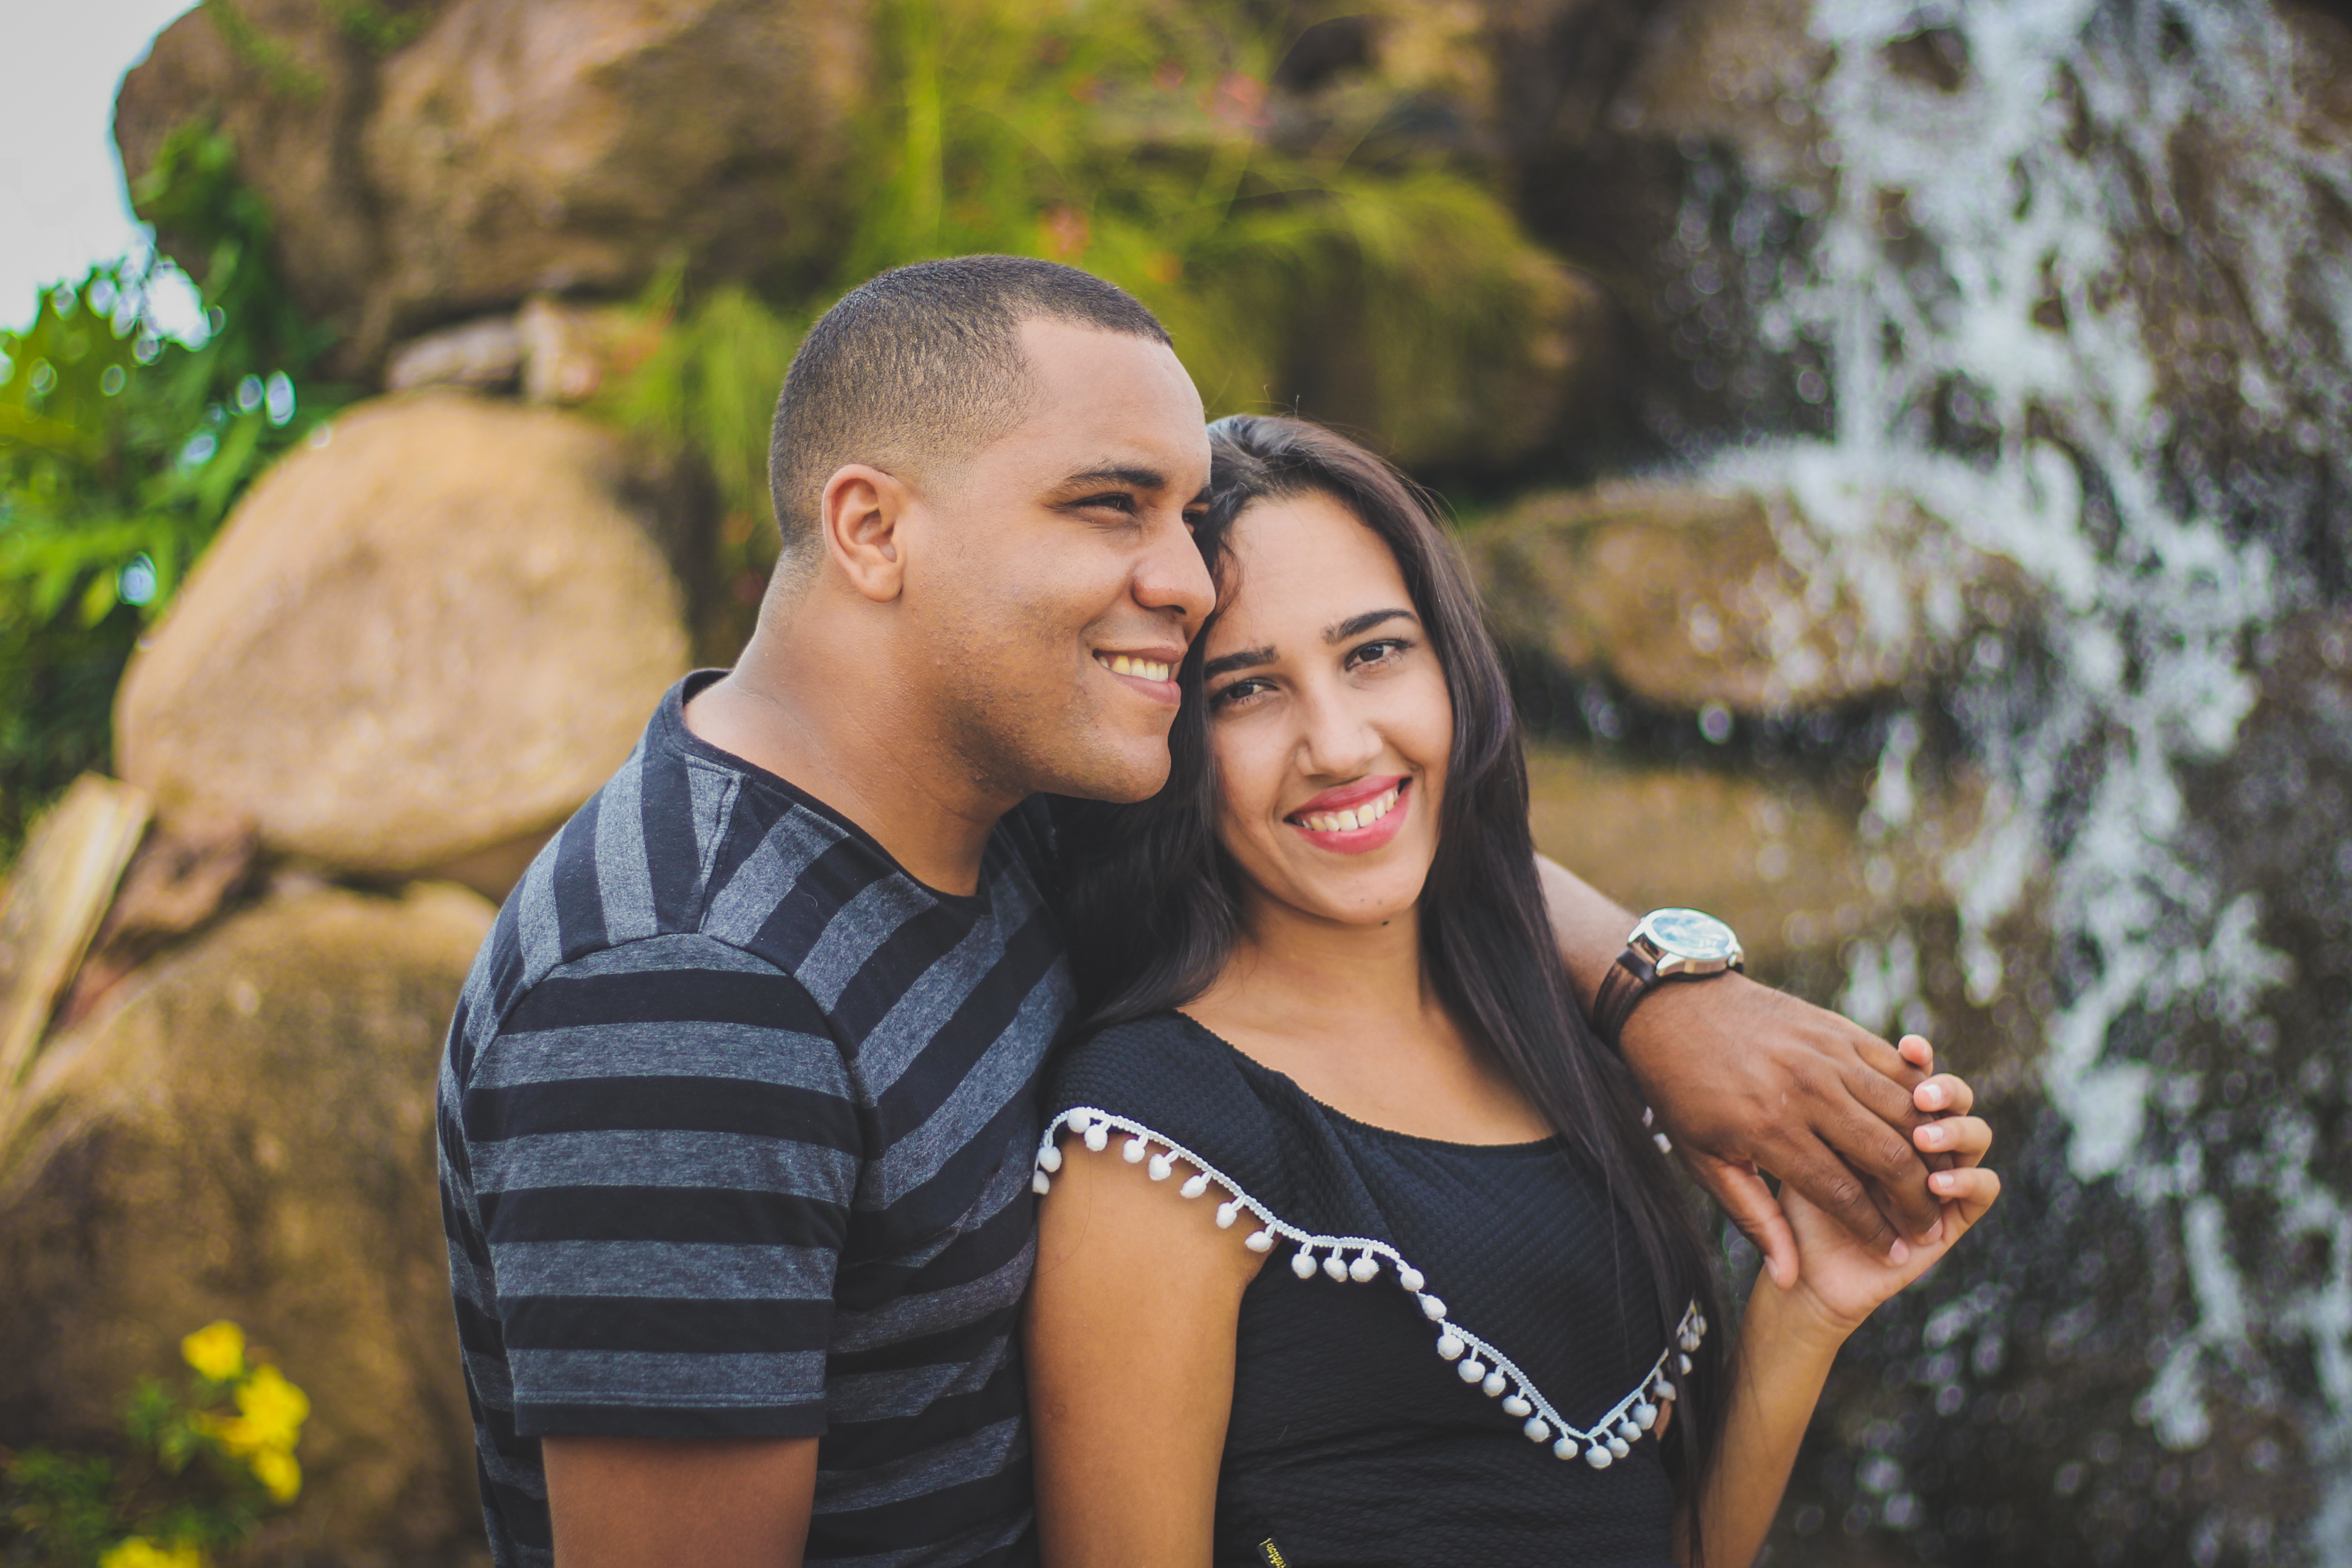
people, photography, ceremony, photograph, photo shoot, portrait photography